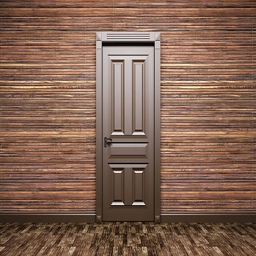
interior of a room with classic door 3d rendering